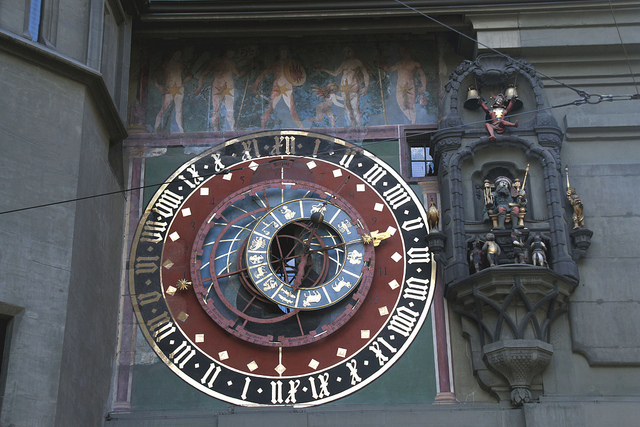
user: Given an image and a question. Answer the question in a short answer. Question: What casino game does this clock resemble? Short Answer:
assistant: roulette